Tympf

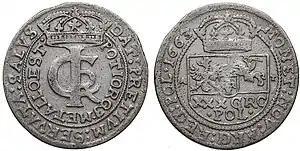
Tymf - złotówka 1663

The coin was first struck in 1663 in Bromberg (present-day Bydgoszcz) in Polish Prussia by mint-master Andreas Tympf, for whom the coin takes its name. The nominal value was initially 30 groschen, but it soon dropped to 18 groschen due to the low silver content.